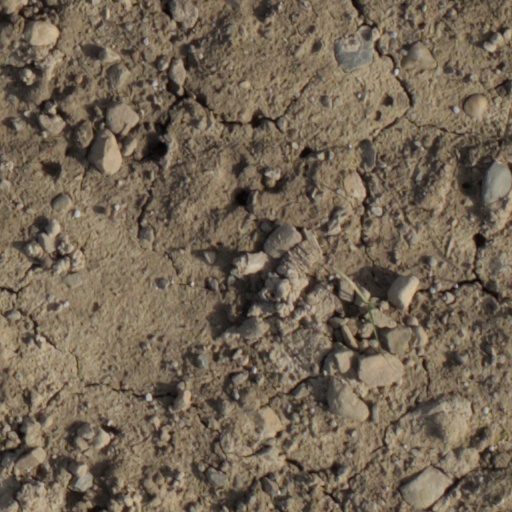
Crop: wheat